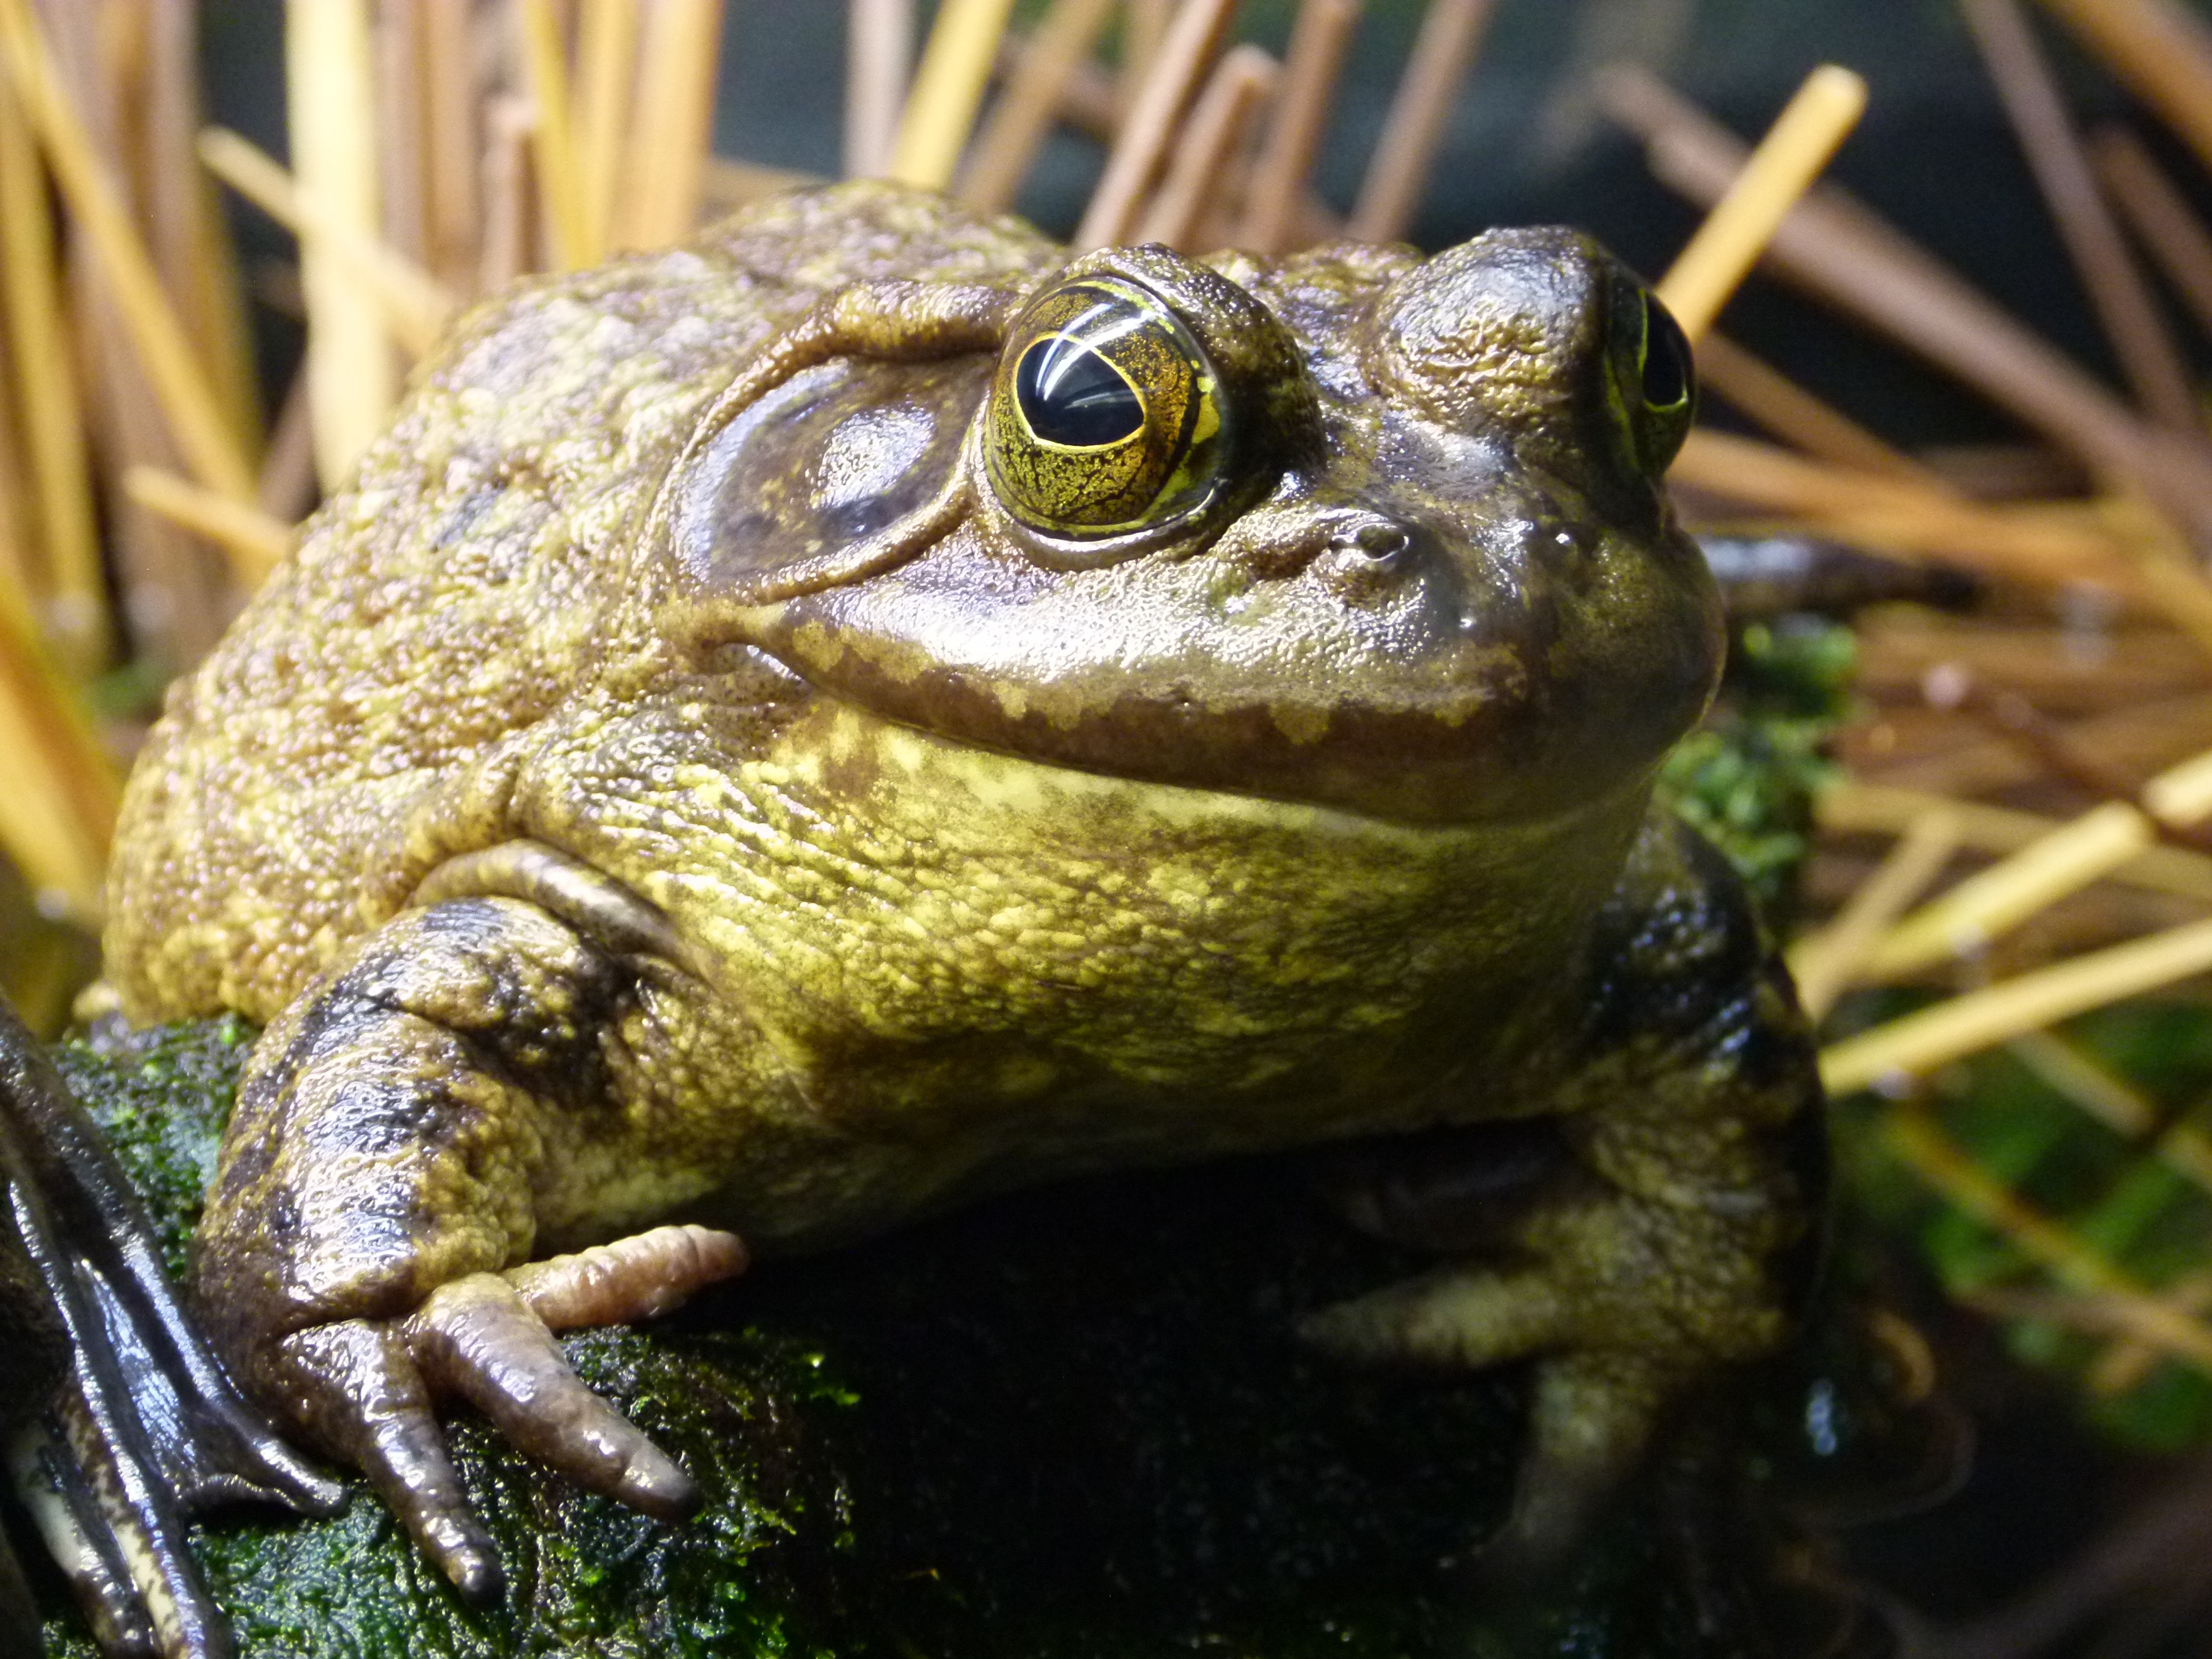
nature, animal, wildlife, green, jungle, frog, toad, amphibian, fauna, close up, wild life, fat, vertebrate, creature, thick, macro photography, frog pond, bullfrog, ranidae